Answer in natural language. Which object is closer to the camera taking this photo, green tapered square potted houseplant or brown wooden desk? Choose between the following options: green tapered square potted houseplant or brown wooden desk
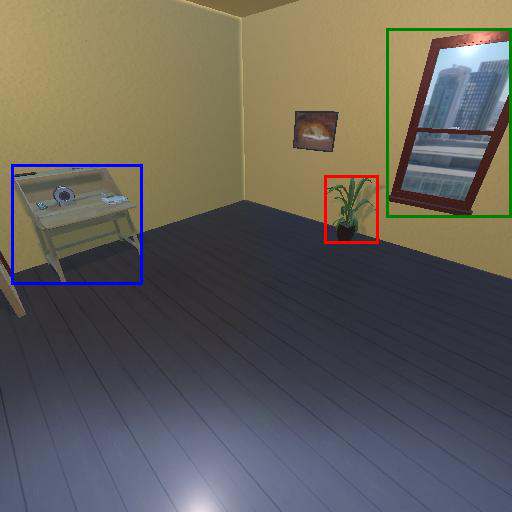
<answer>brown wooden desk</answer>